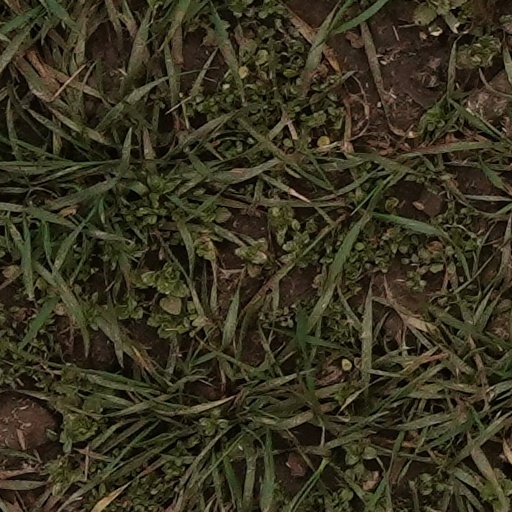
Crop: wheat